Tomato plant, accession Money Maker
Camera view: bottom (45 deg); turntable rotation: 150 degrees
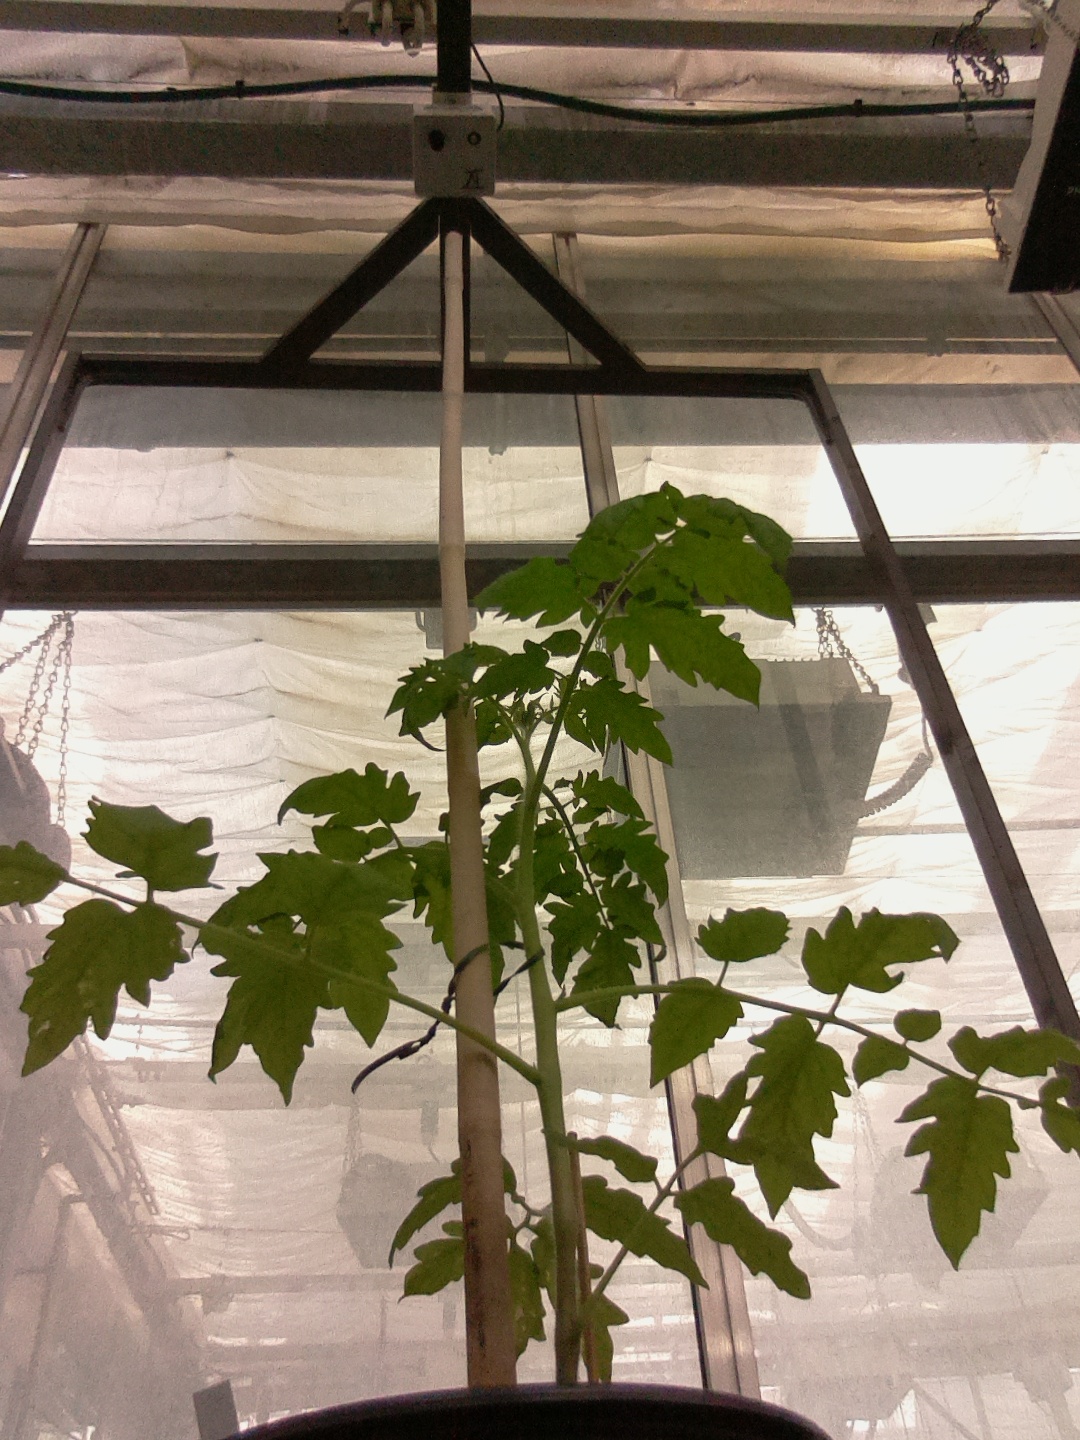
BBCH growth stage 13: 6 of true leaves visible